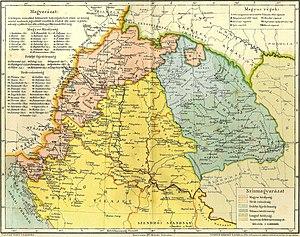
Hongrie et Transylvanie l'année de la mort de Gábor Bethlen (1629)
« Royaume de Hongrie orientale » est une dénomination donnée par l'historiographie hongroise moderne à la principauté de Transylvanie, agrandie, pendant sa période de quasi-indépendance aux XVIᵉ-XVIIᵉ siècles, de la Marmatie, de l'Est du royaume de Hongrie jusqu'à l'actuelle Slovaquie et contrôlée par Jean Iᵉʳ puis par Jean II Szapolyai, après que l'Empire ottoman a conquis la Hongrie centrale.
Le terme de Hongrie royale désigne la partie occidentale de la Hongrie médiévale, qui reconnaît l'autorité des Habsbourg. Il est employé par opposition à la Hongrie ottomane et à la Hongrie orientale, pour la période allant de la chute du royaume de Hongrie après la bataille de Mohács le 29 août 1526 jusqu'à la réunification du royaume après la défaite des Ottomans et la signature du traité de Passarowitz le 21 juillet 1718.
La Hongrie ottomane - ou occupation turque dans l'historiographie hongroise - fait référence à la période durant laquelle la partie Sud-Est du Royaume de Hongrie, correspondant à environ un tiers du territoire, fut occupée par l’Empire ottoman entre 1541 à 1699.